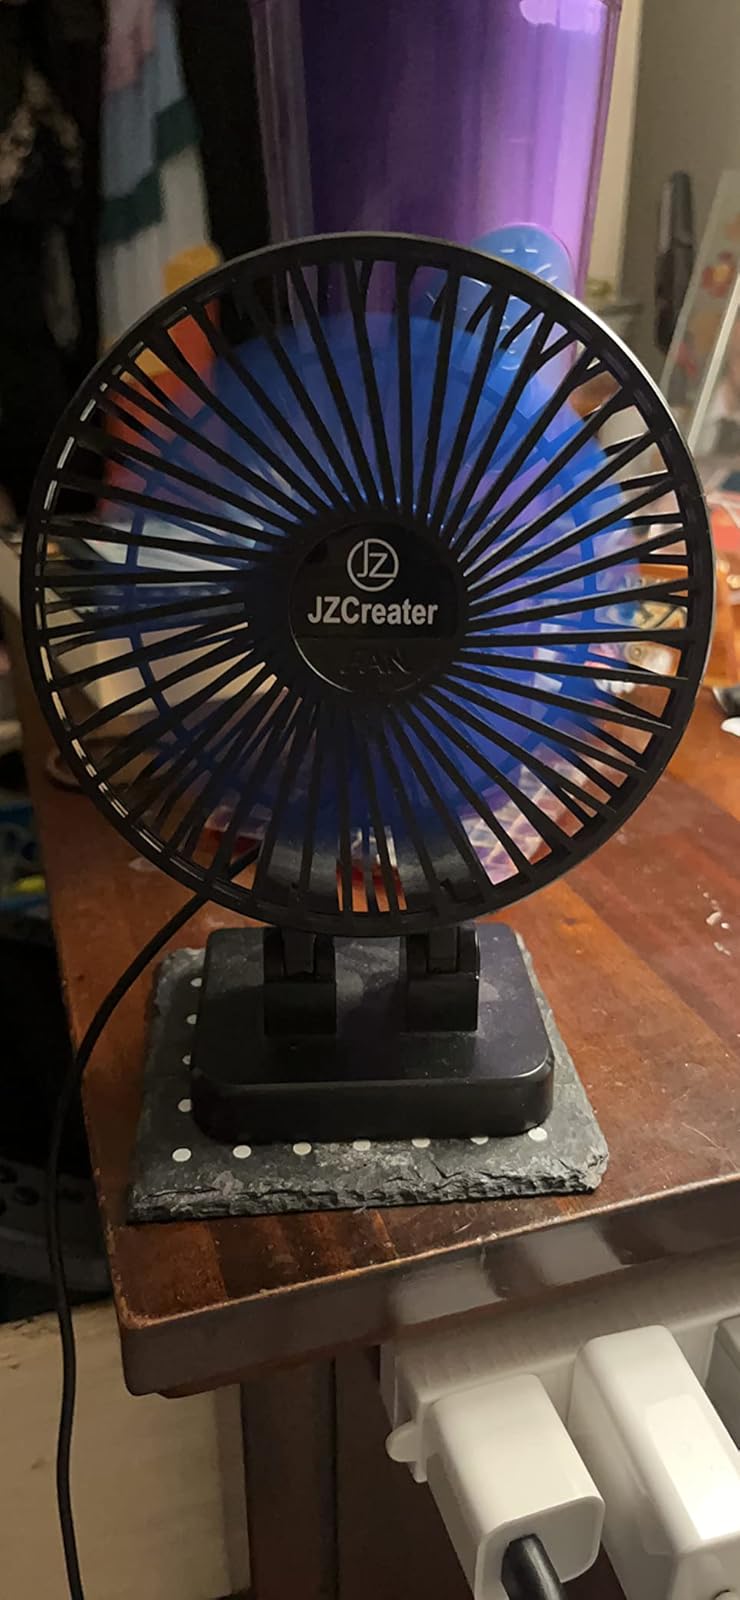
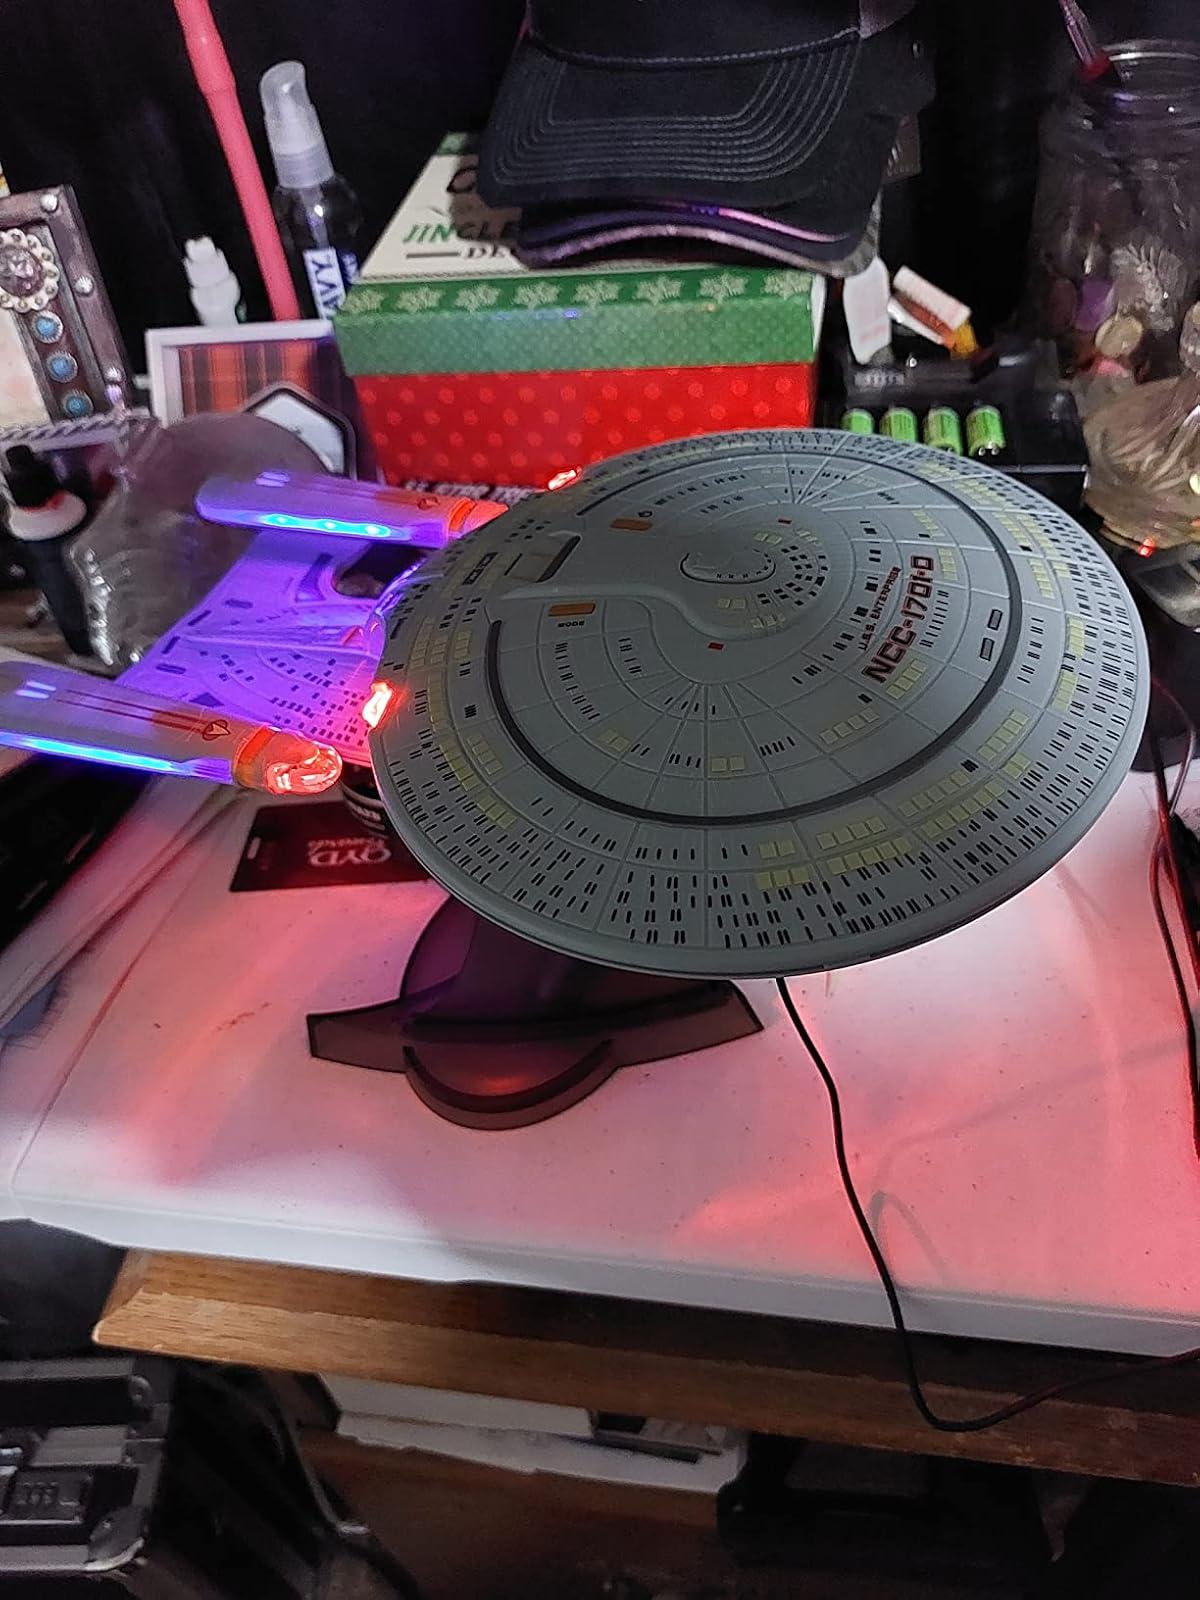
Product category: fan
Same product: no